They Don't Care About Us

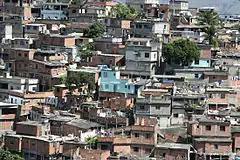

In 2009, "Billboard" described the area as "now a model for social development" and claimed that Jackson's influence was partially responsible for this improvement.